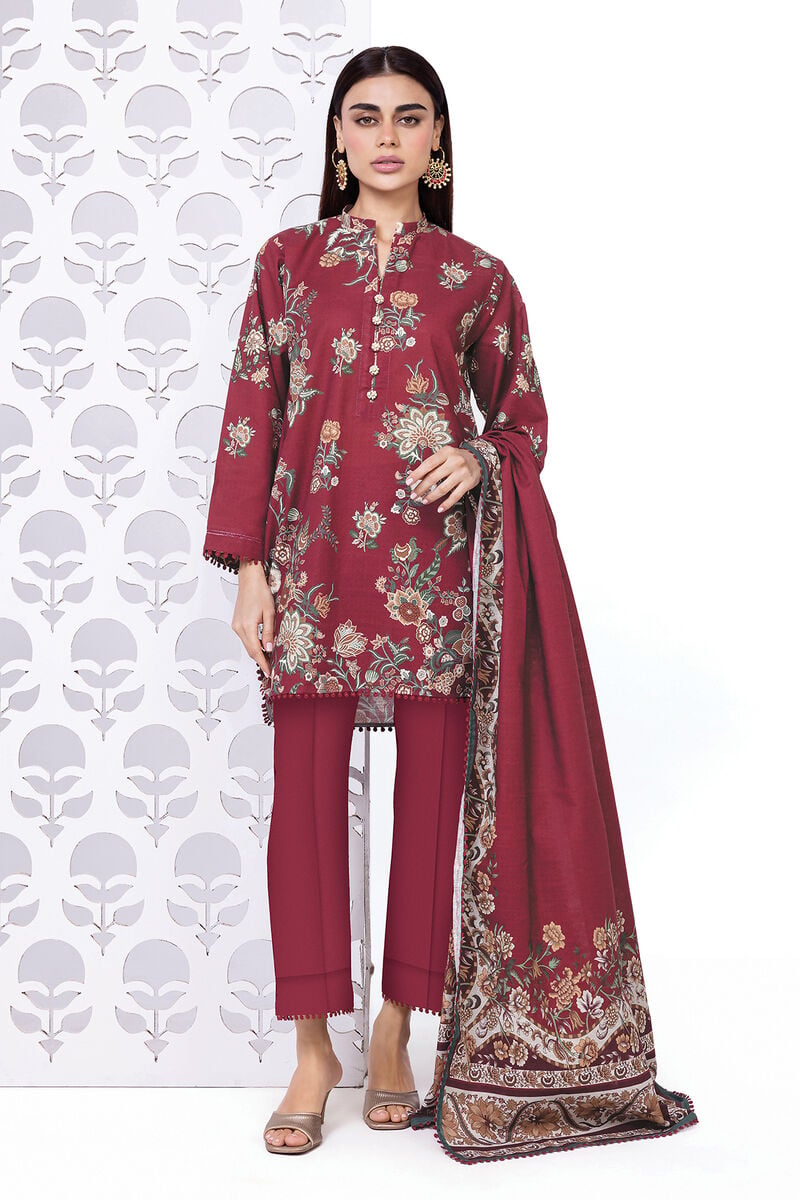
burgundy multi embroidered salwar suit